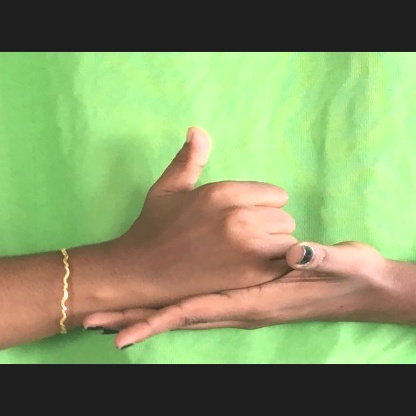
Mudra: Shivalinga